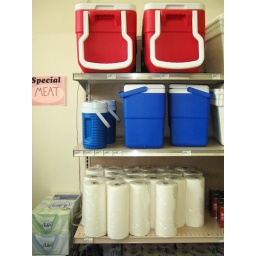
'Special - MEAT' ~ study in red white and blue